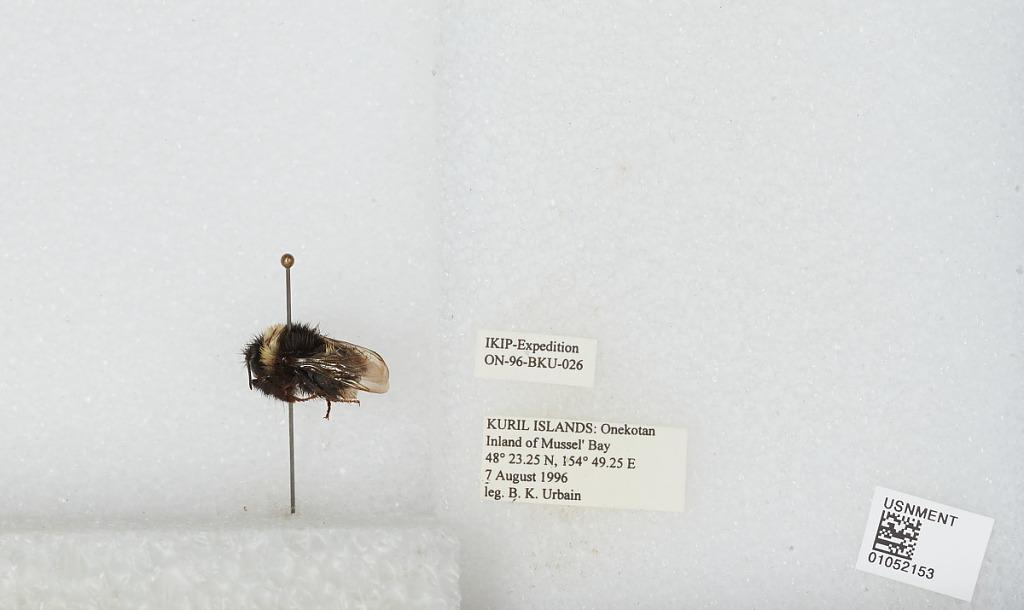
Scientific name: Bombus sp.
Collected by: B. Urbain
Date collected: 1996-8-7
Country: Russia
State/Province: Sakhalin
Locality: Kuril Islands, Onekotan, inland of Mussel' Bay
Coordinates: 48.3875, 154.821